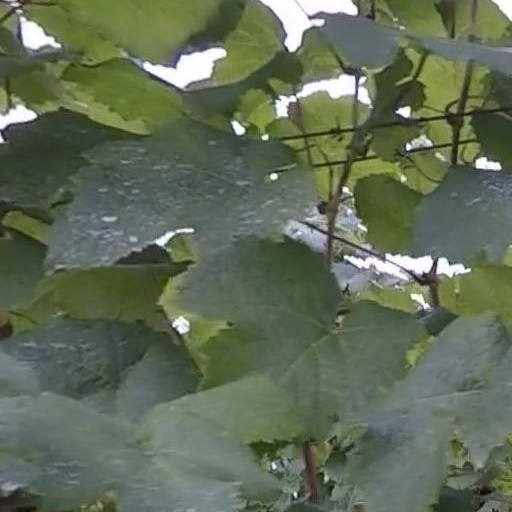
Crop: grape